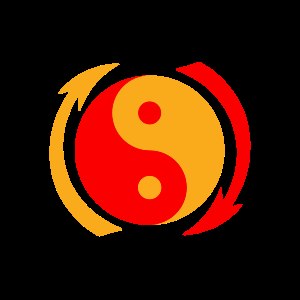
Jeet Kune Do
Jeet Kune Do emblem